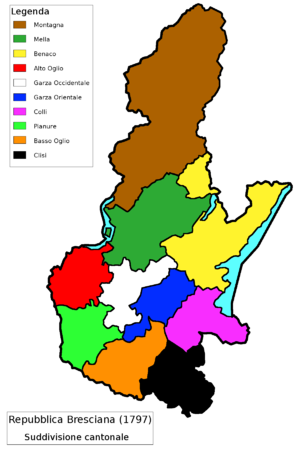
Représentation graphique du territoire de la République bresciane et de sa subdivision en cantons (1797). Italiano: Rappresentazione grafica del territorio della Repubblica bresciana e della sua suddivisione in cantoni (1797).